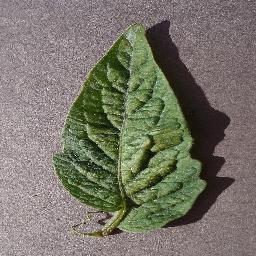
Label: Tomato___Spider_mites Two-spotted_spider_mite